Famke Janssen

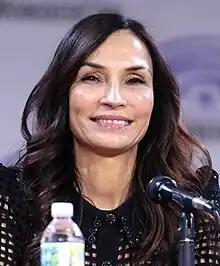
Janssen at the 2023 WonderCon

Famke Beumer Janssen (born 5 November 1964) is a Dutch actress and former model. She played Xenia Onatopp in "GoldenEye" (1995), Jean Grey / Phoenix in the "X-Men" film series (2000–2014), and Lenore Mills in the "Taken" film trilogy (2008–2014). In 2008, she was appointed a Goodwill Ambassador for Integrity by the United Nations. She made her directorial debut with "Bringing Up Bobby" in 2011. She is also known for her roles in the Netflix original series "Hemlock Grove" (2013–2015), FX's "Nip/Tuck" (2003–2010), and ABC's "How to Get Away with Murder" (2014–2020). Janssen starred in the 2017 NBC crime thriller "".